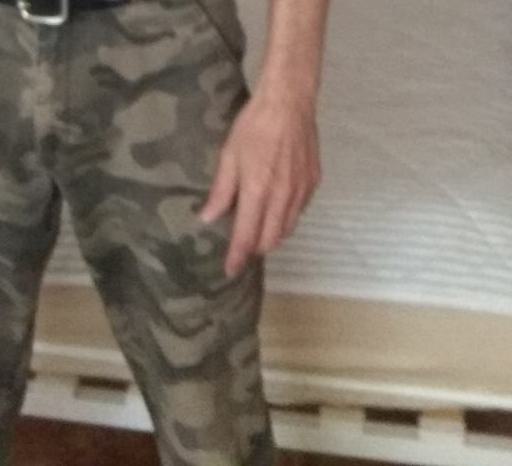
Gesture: no_gesture